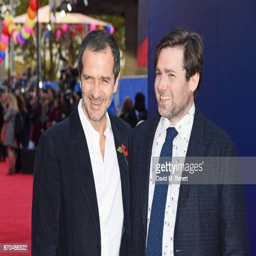
tv producer and film director attend the world premiere